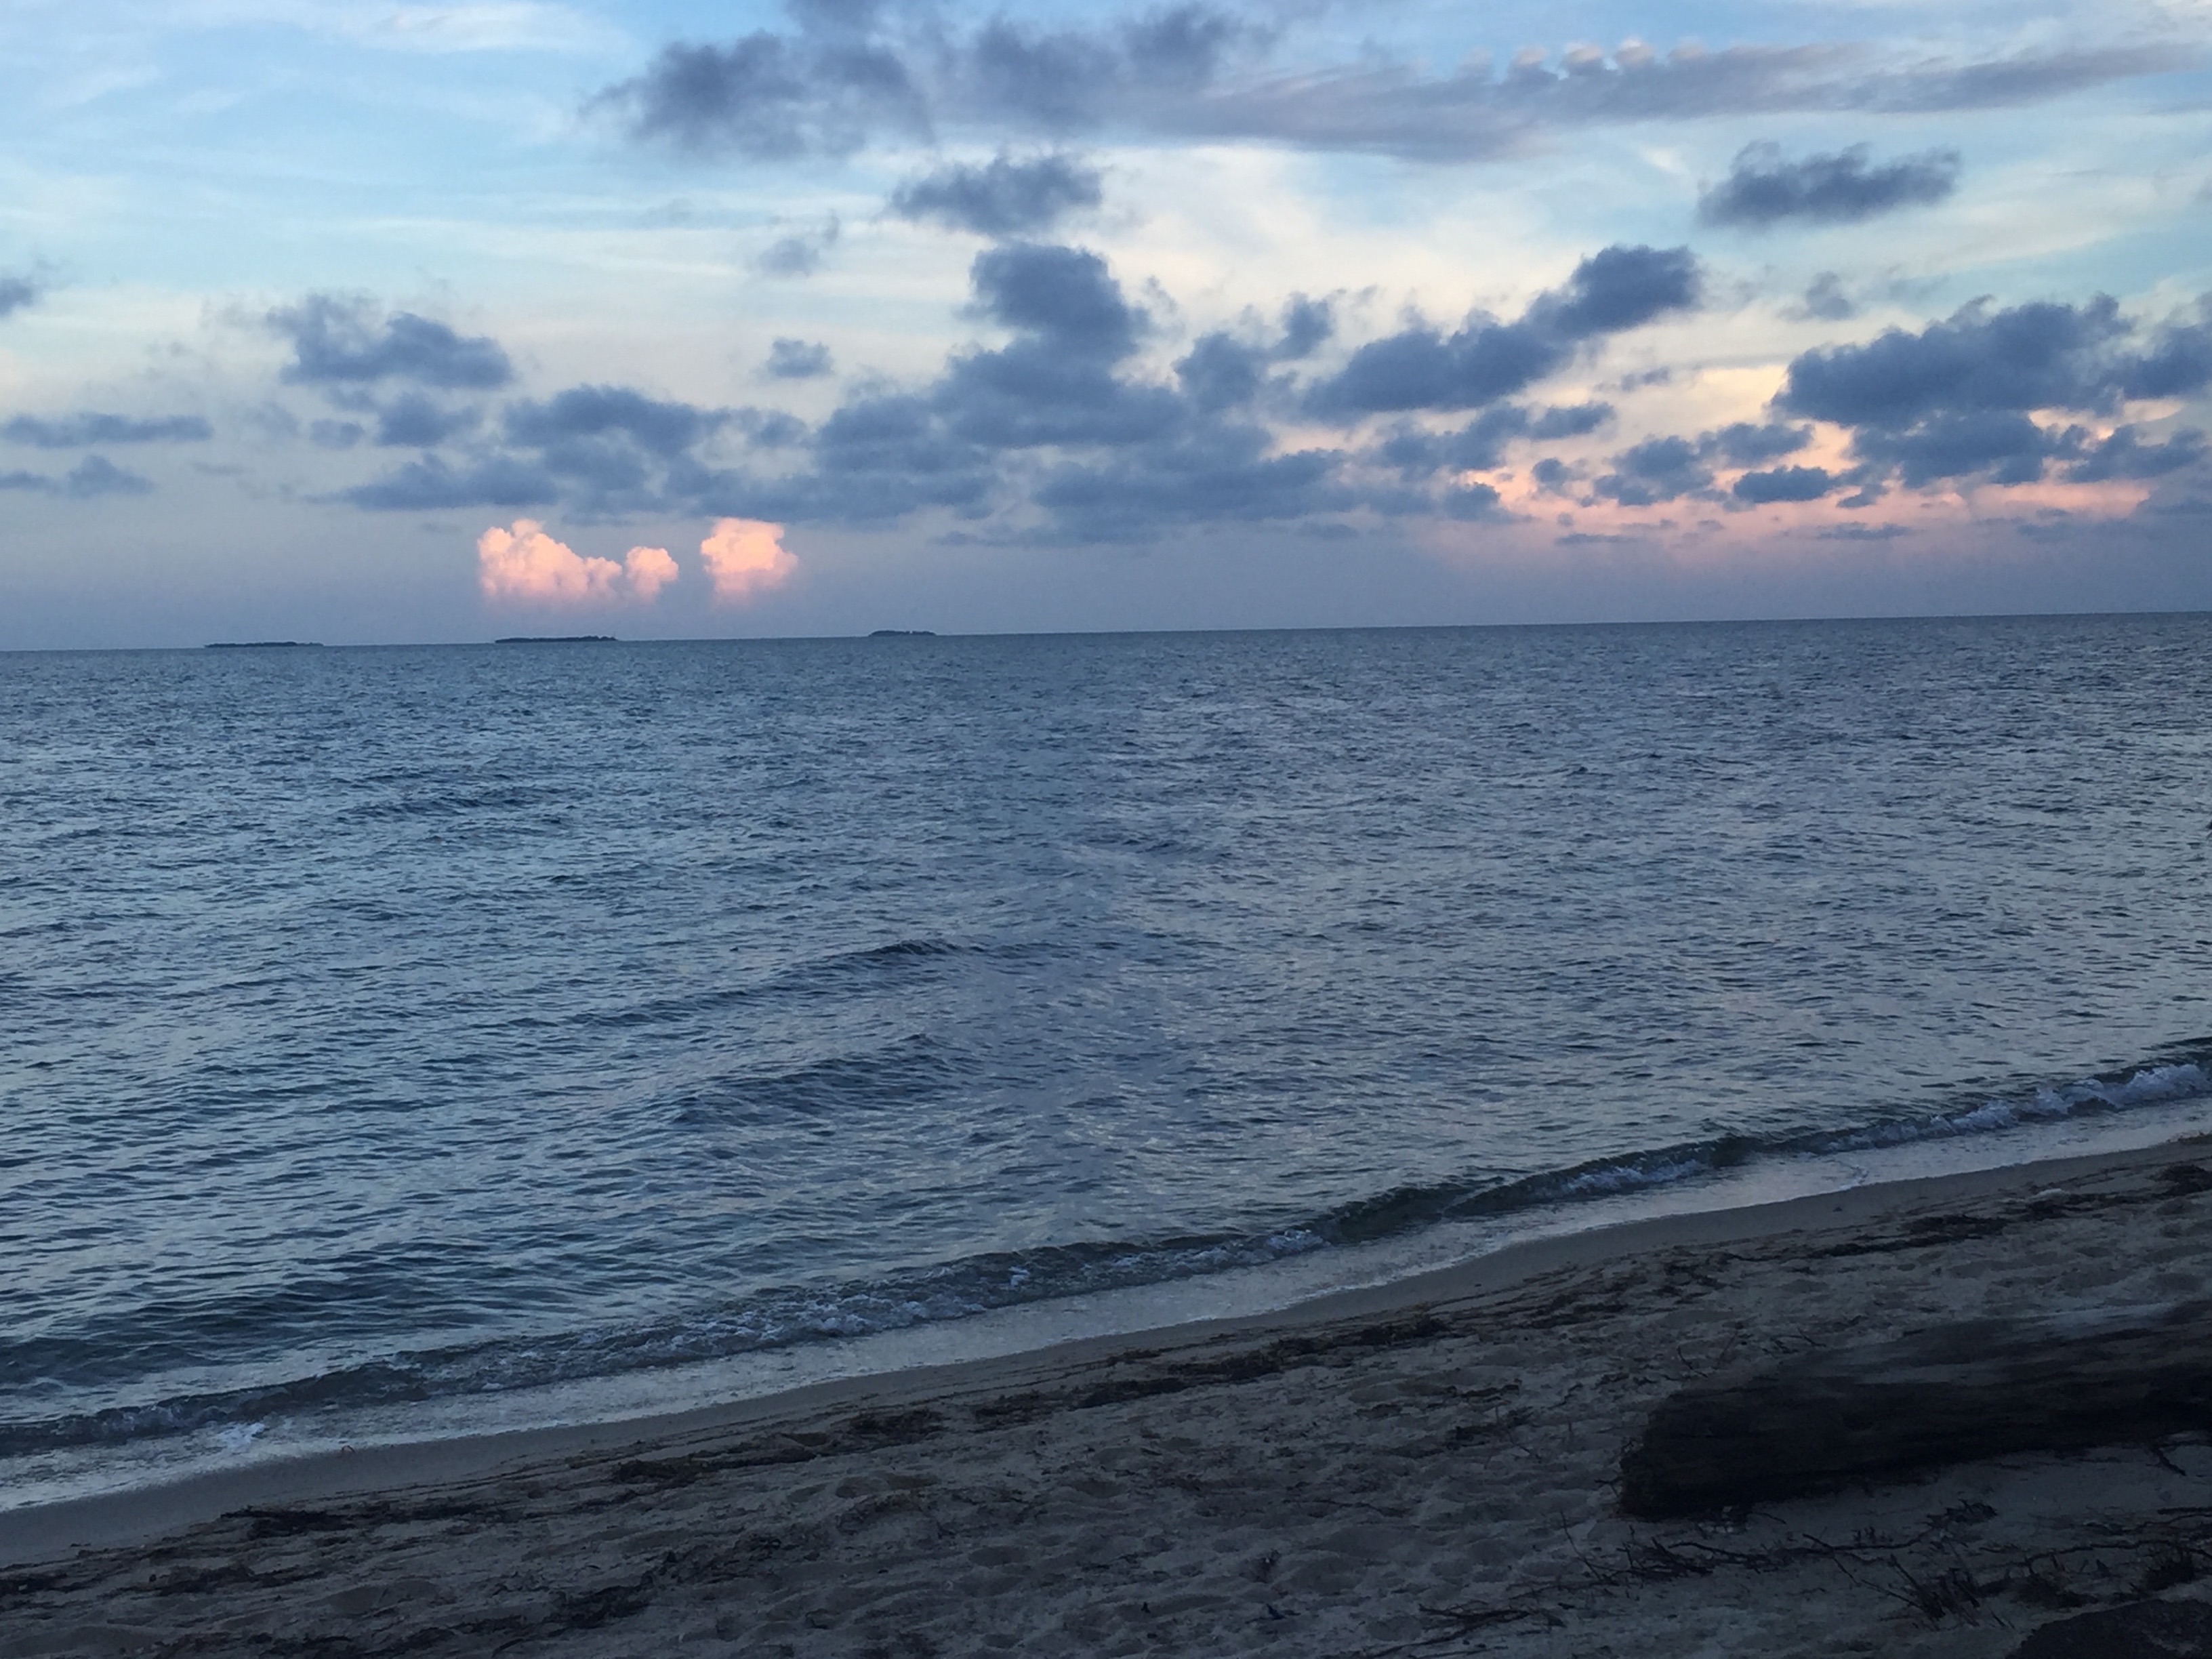
beach, sea, coast, sand, ocean, horizon, cloud, sky, sunrise, sunset, sunlight, morning, shore, wave, dawn, dusk, bay, terrain, body of water, cape, wind wave